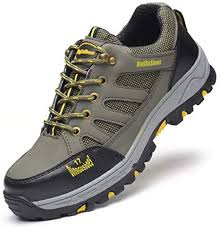
Waste category: shoes